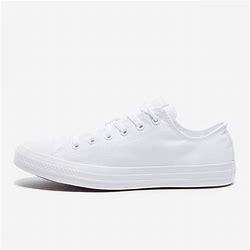
Brand: Converse
Model: Chuck Taylor All Canvas